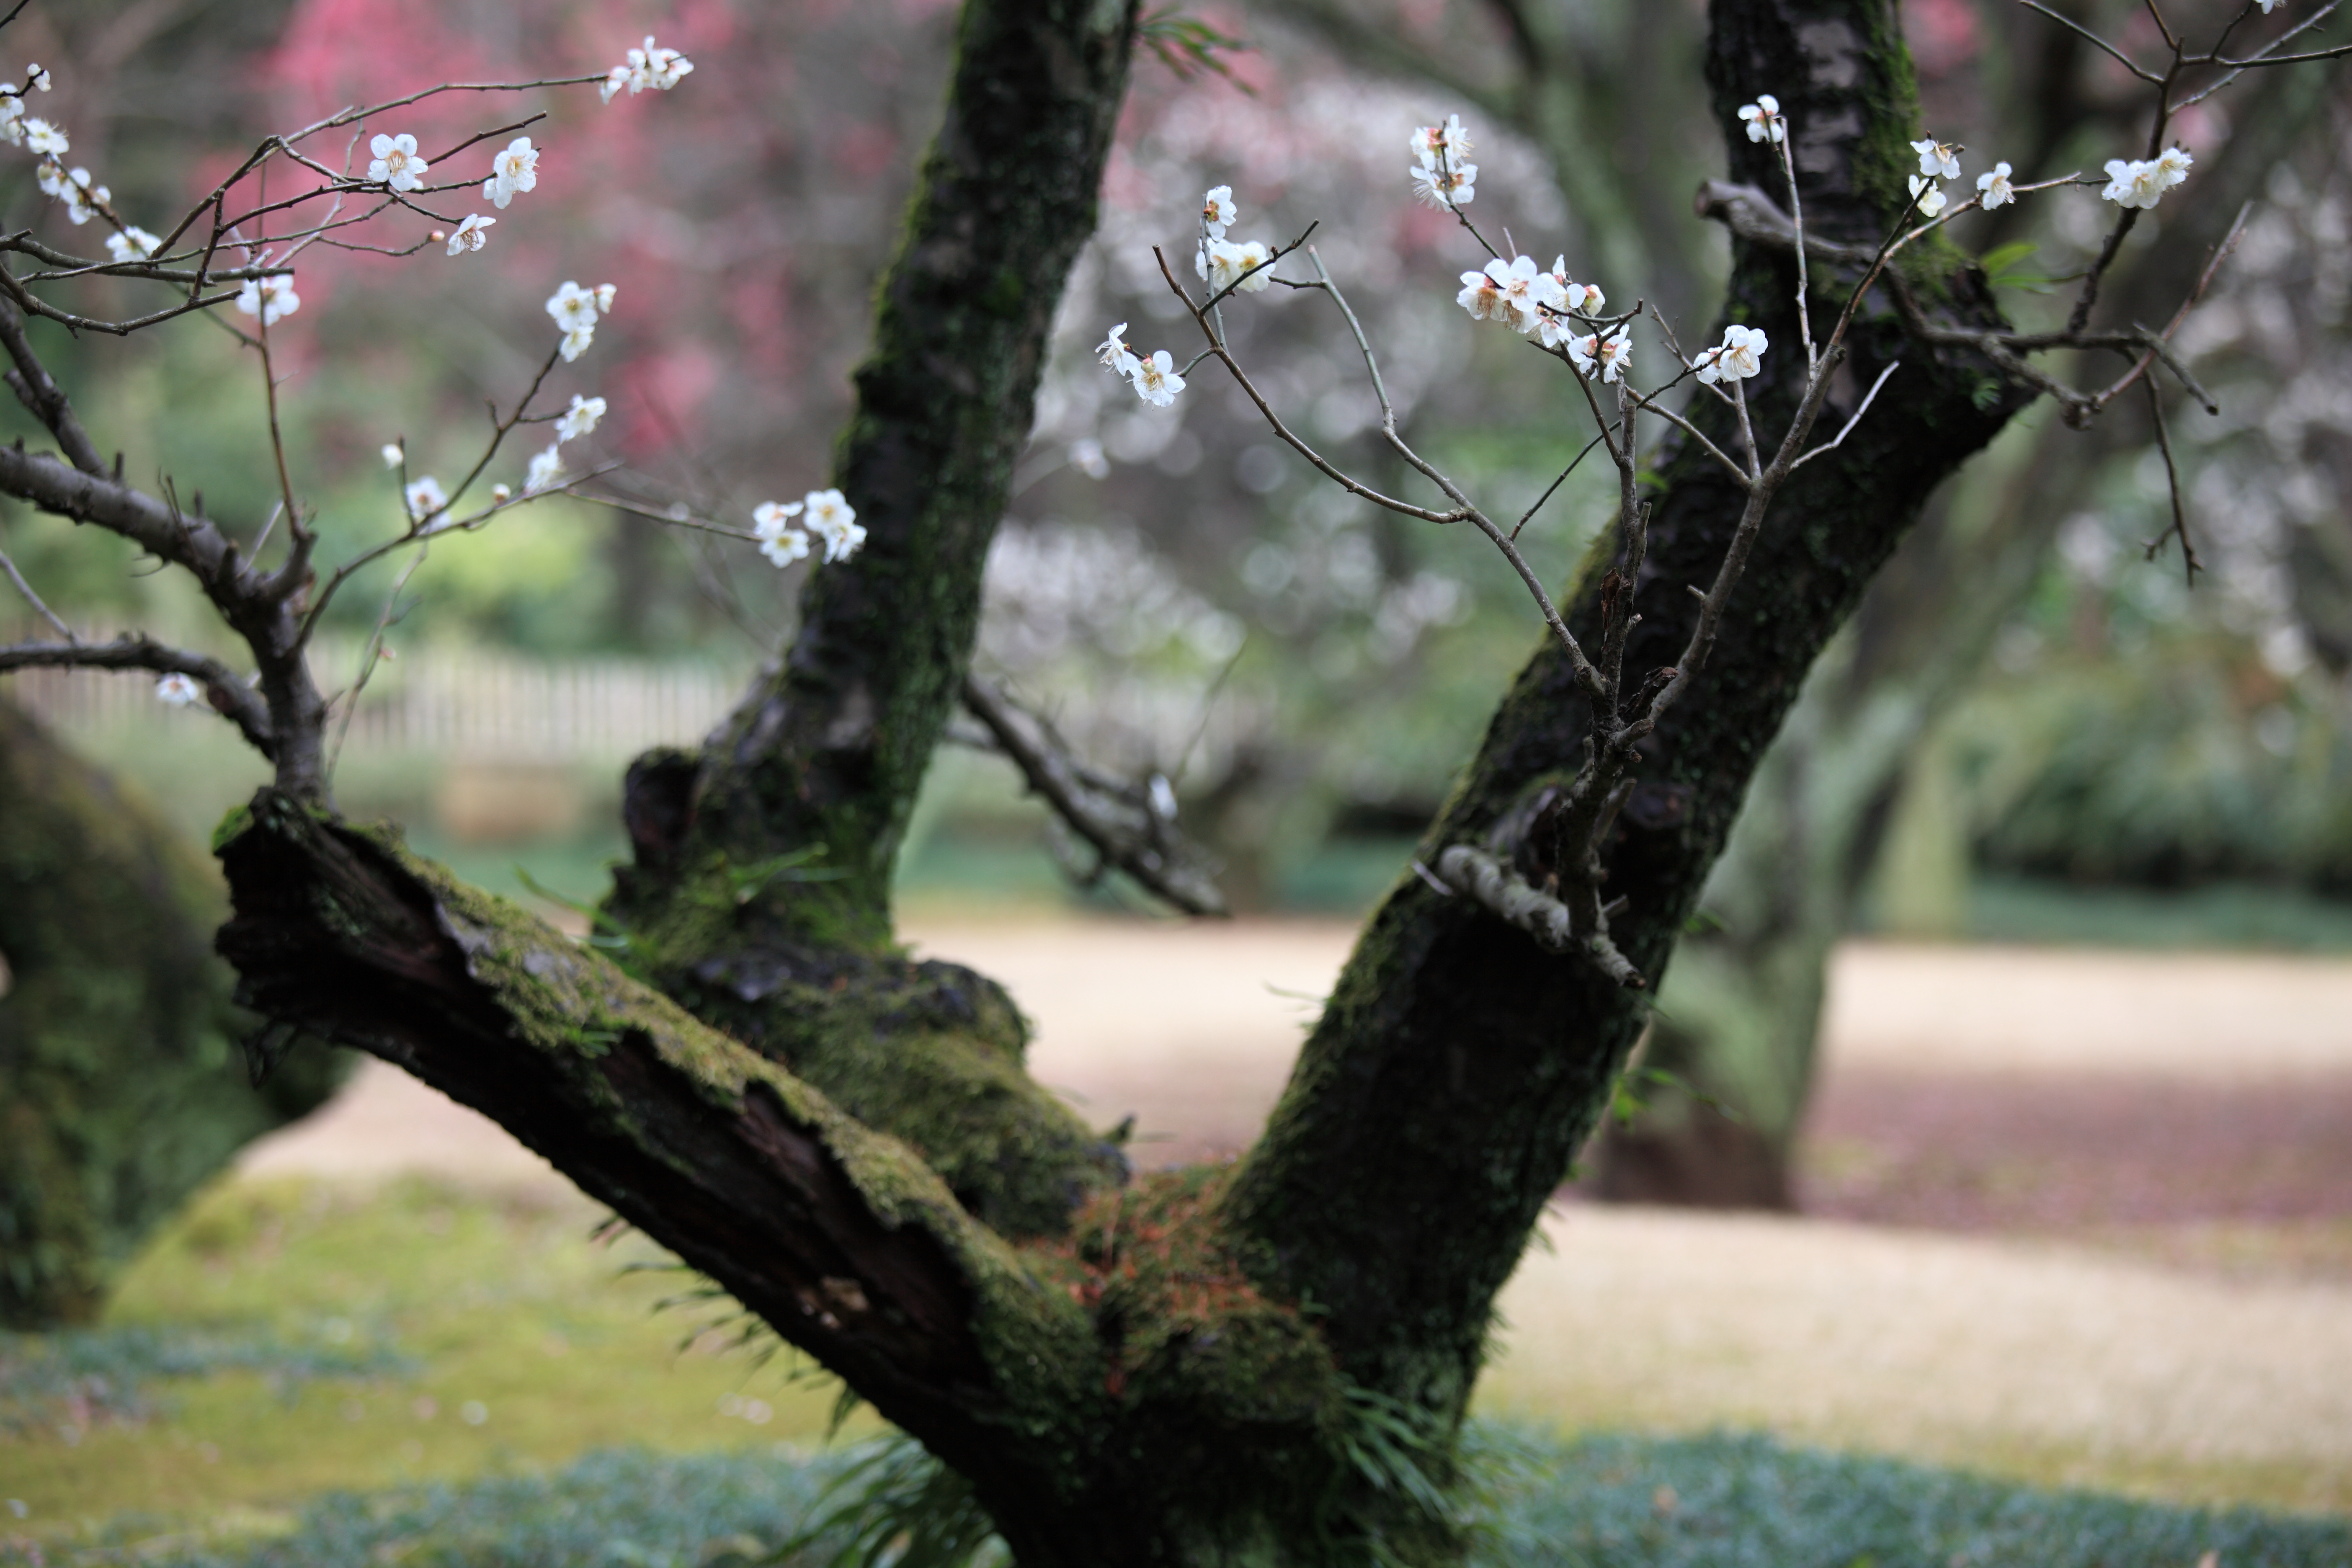
tree, nature, branch, blossom, plant, sunlight, leaf, flower, trunk, spring, green, high, autumn, botany, flora, season, twig, cool image, shrub, 5d, hires, markii, prunus, hi, res, resolution, mume, ume, woody plant, land plant